City of Wolverhampton Council

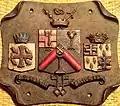
Commemorative plaque showing the coat of arms of Wolverhampton Council pre 1898

The coat of arms of Wolverhampton was granted on 31 December 1898, on the occasion of the 50th anniversary of the foundation of the council.